Nordicism

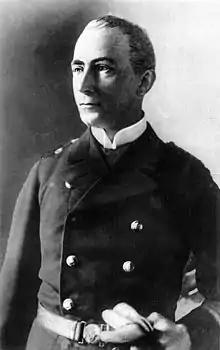
"Meyers Blitz-Lexikon" (Leipzig, 1932) shows German war hero Karl von Müller as an example of the Nordic type.

The Russian-born French anthropologist Joseph Deniker initially proposed "nordique" (simply meaning "northern") as an "ethnic group" (a term that he coined).